Eric Prydz

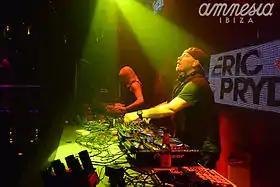
Eric Prydz performing at Amnesia in Ibiza, 2012

2014 was the 10th year of Prydz's label Pryda Recordings, and as a result, on 9 January 2014, Prydz announced a special upcoming artist album which was initially due for release later that year. On 4 May 2015, Prydz announced PR(10)DA, a collection of unreleased tracks from January 2004 to December 2014. PR(10)DA was released over three EPs, leading up to an album release in February 2016.